Describe the emotion expressed in this image:  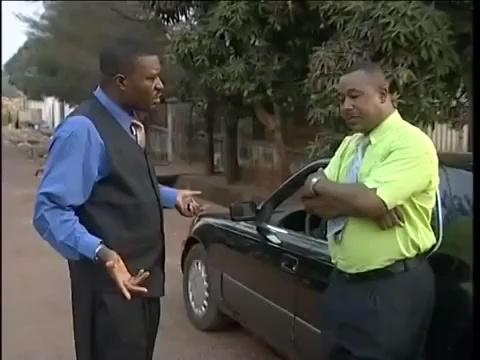
This person displays Pain, valence and arousal with low intensity.